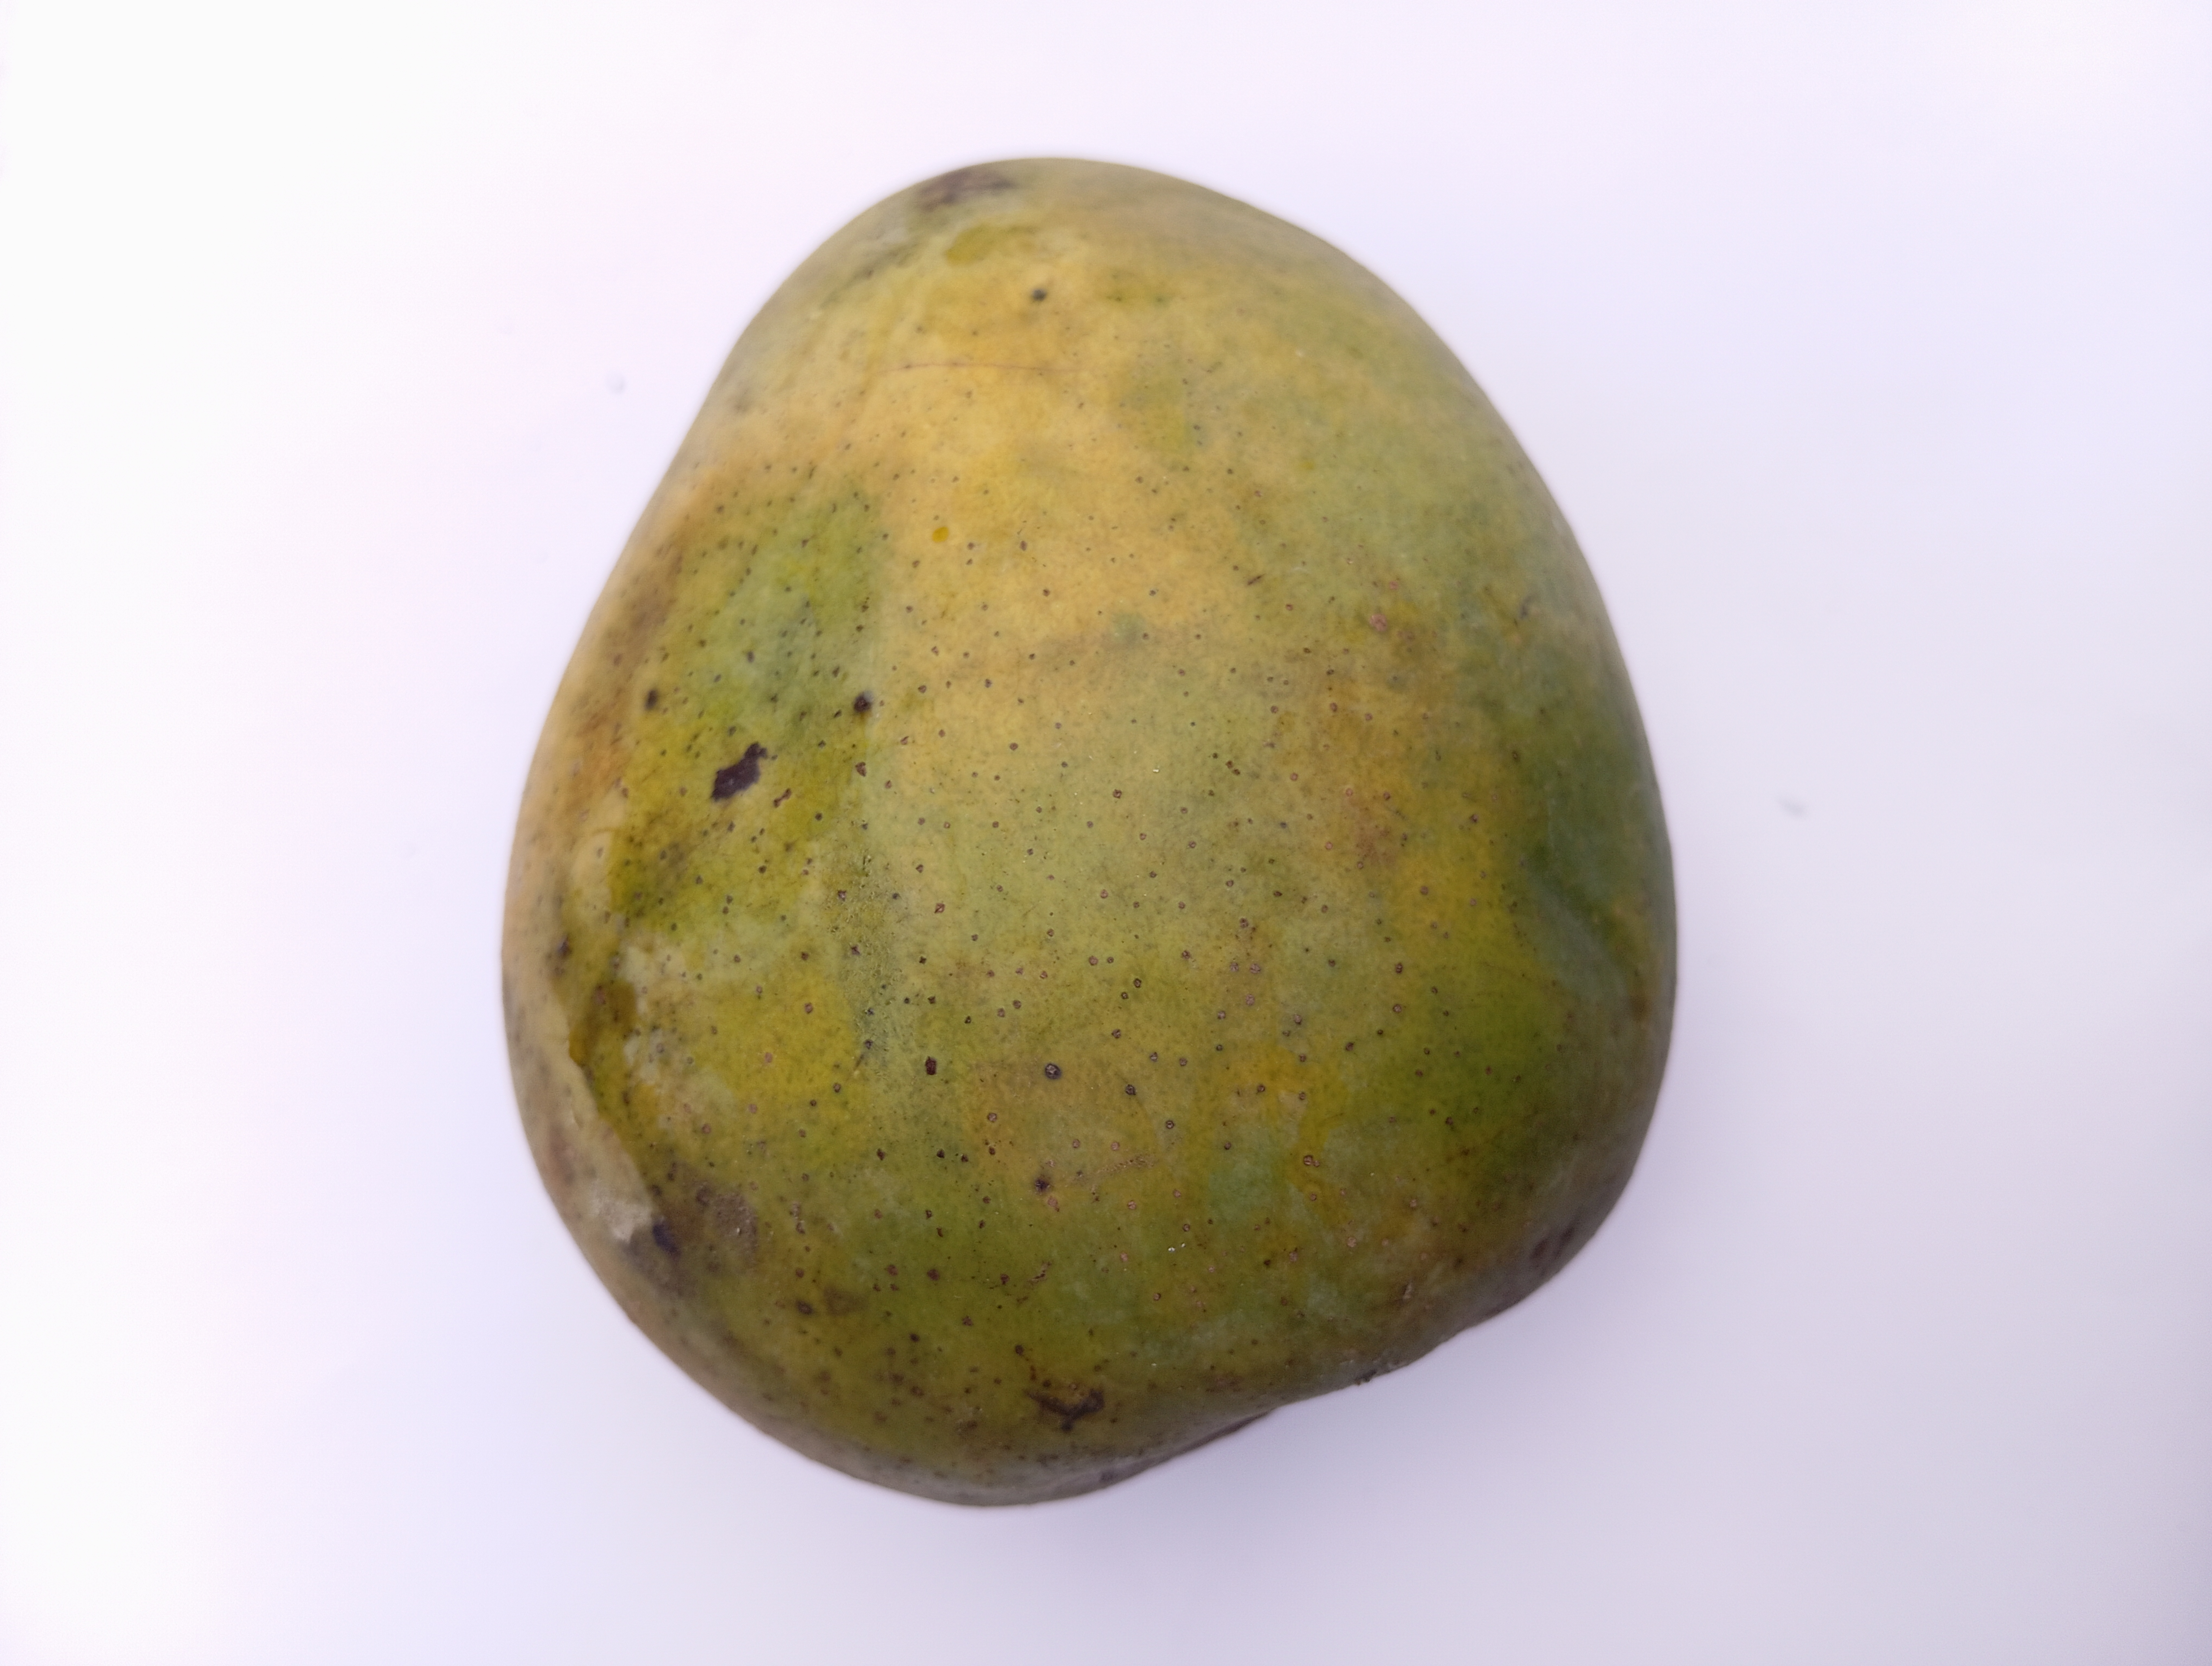
Mango variety: Himsagar